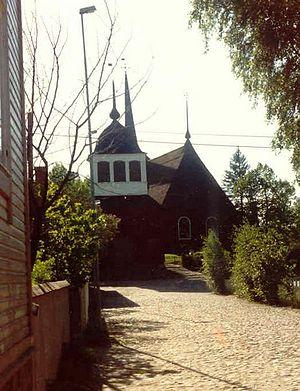
L'église Ulrique-Éléonore est une église en bois située à Kristinestad en Finlande.
Kristinestad est une ville de l'ouest de la Finlande, sur la côte du Golfe de Botnie. Elle a comme la plupart des villes de la région d'Ostrobotnie une nette majorité suédophone. Le suédois parlé ici diffère néanmoins considérablement de celui parlé en Suède.